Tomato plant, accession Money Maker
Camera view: bottom (45 deg); turntable rotation: 300 degrees
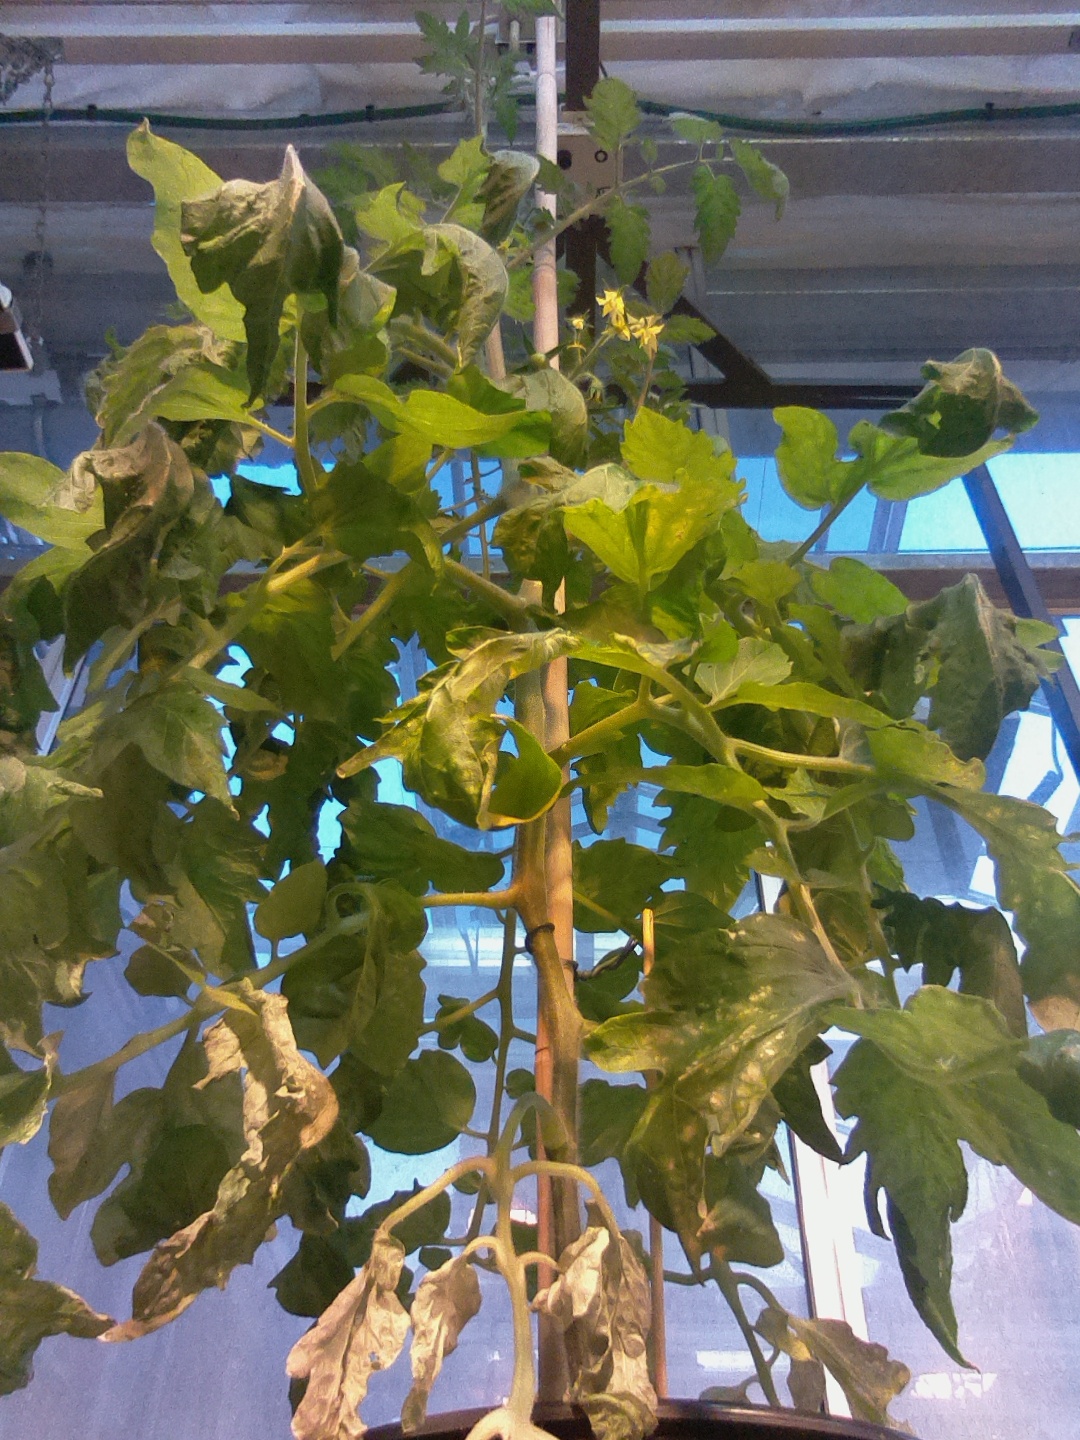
BBCH growth stage 70: Fruits at the main stem or branches visibles